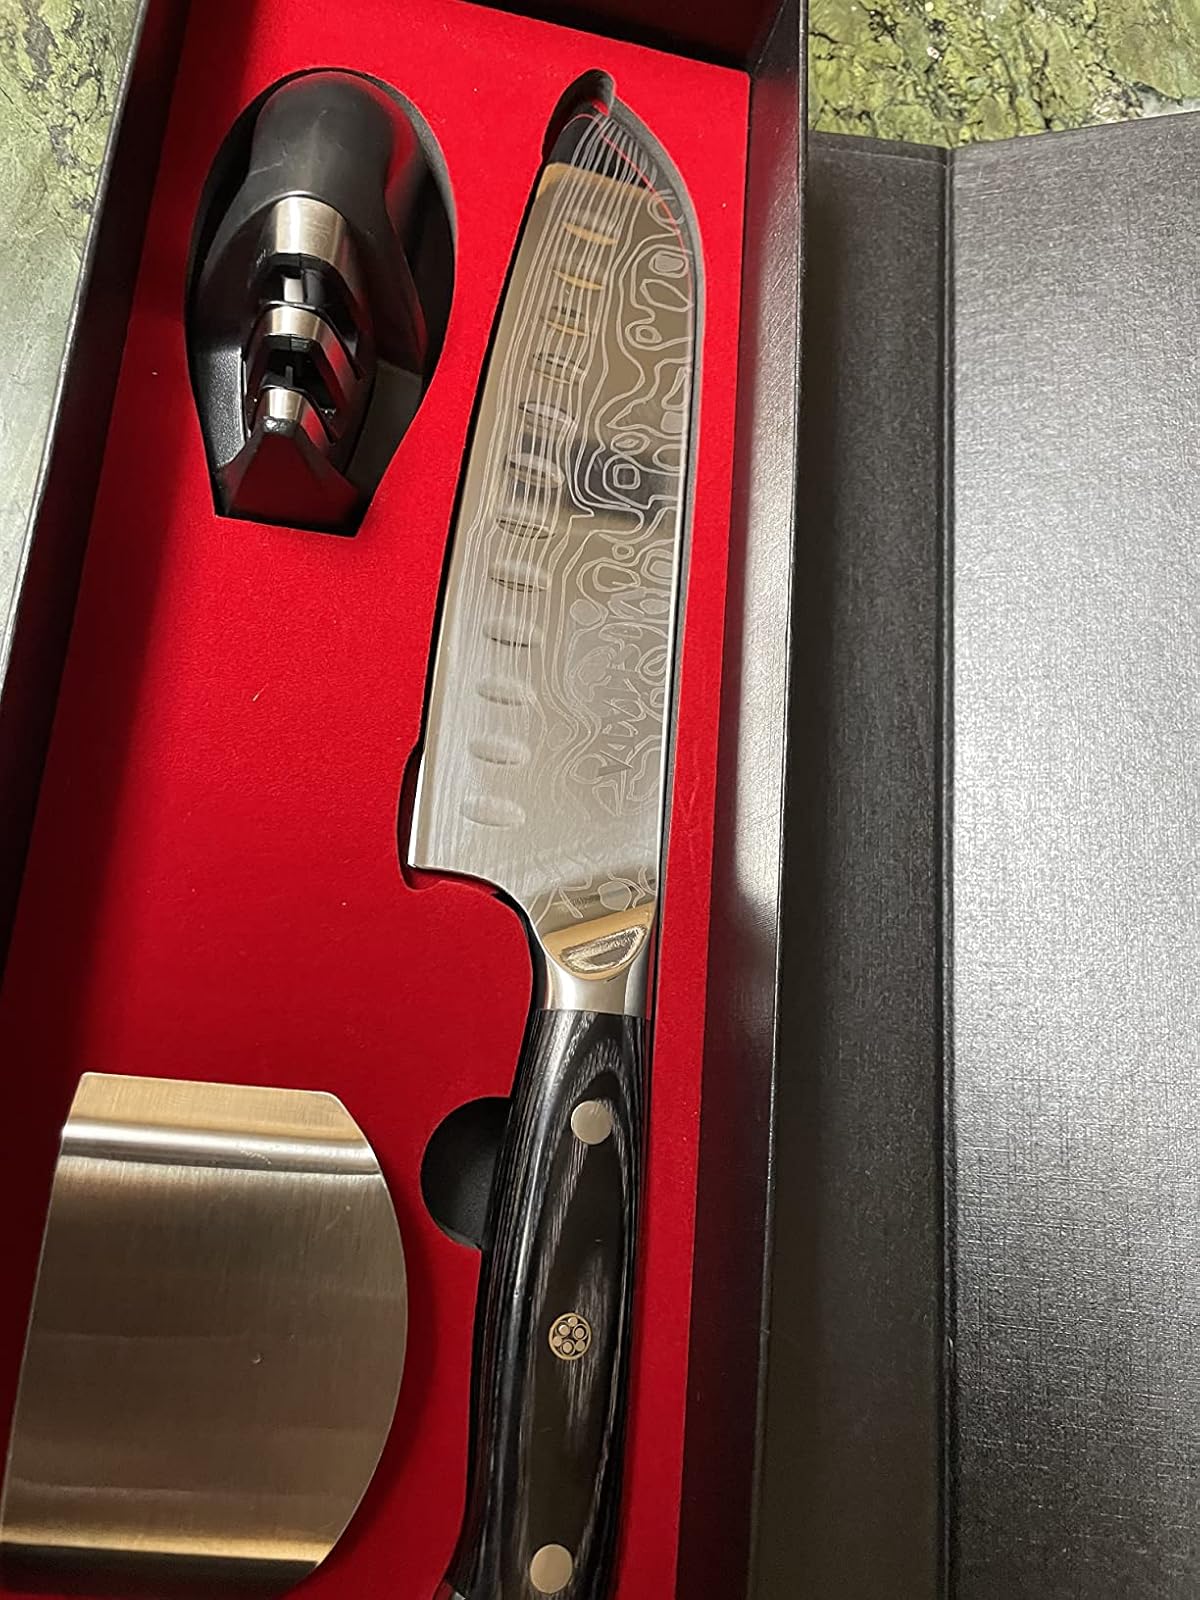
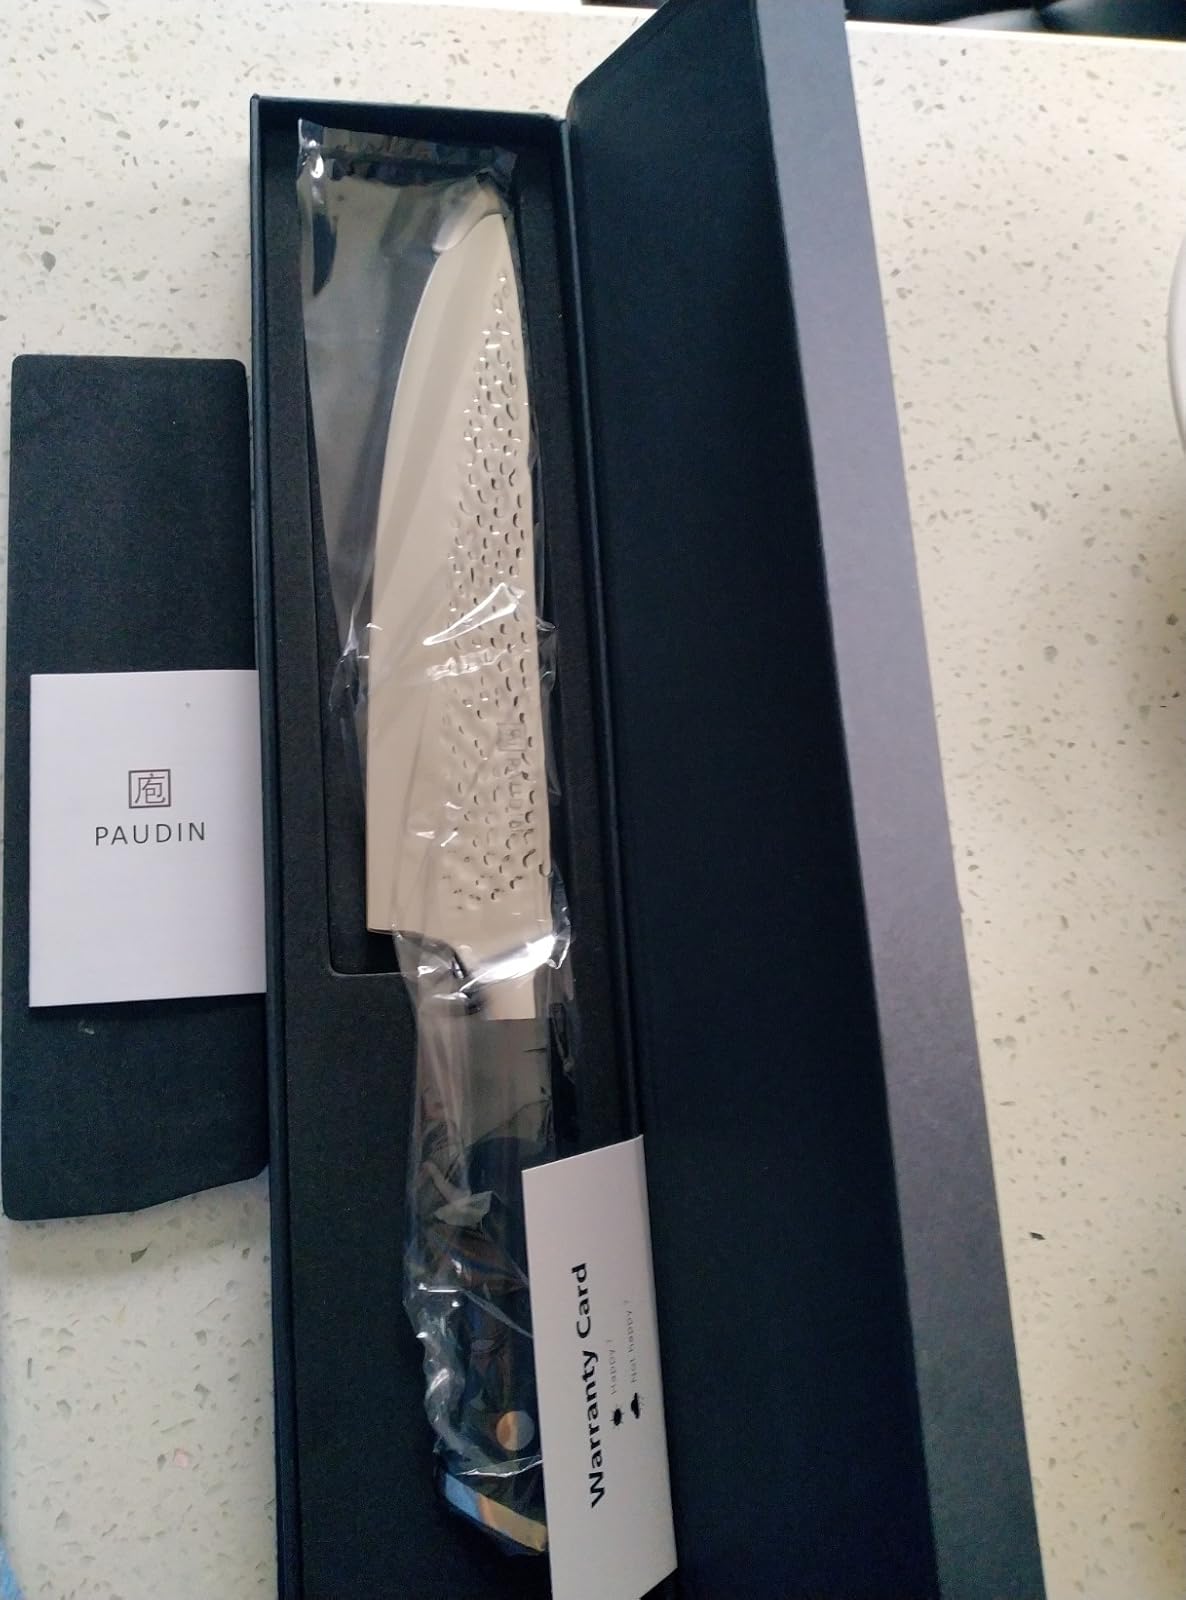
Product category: items_knife
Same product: no